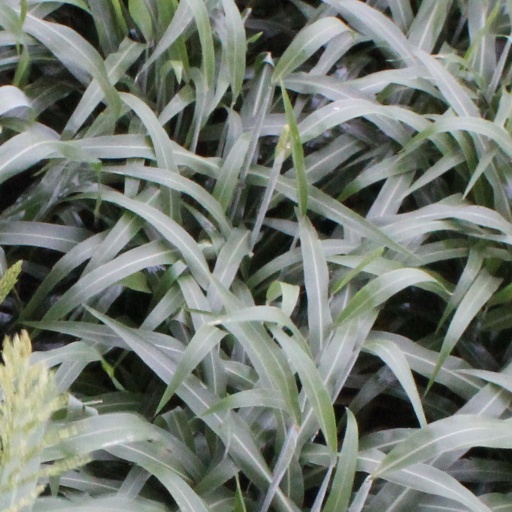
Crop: sorghum